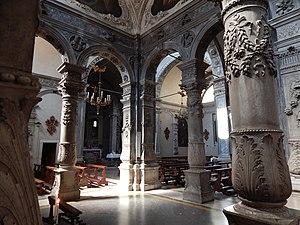
Gasparo Cairano, aussi appelé Gasparo da Cairano, de Cayrano, da Milano, Coirano est un sculpteur italien.